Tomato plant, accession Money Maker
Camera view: bottom (45 deg); turntable rotation: 120 degrees
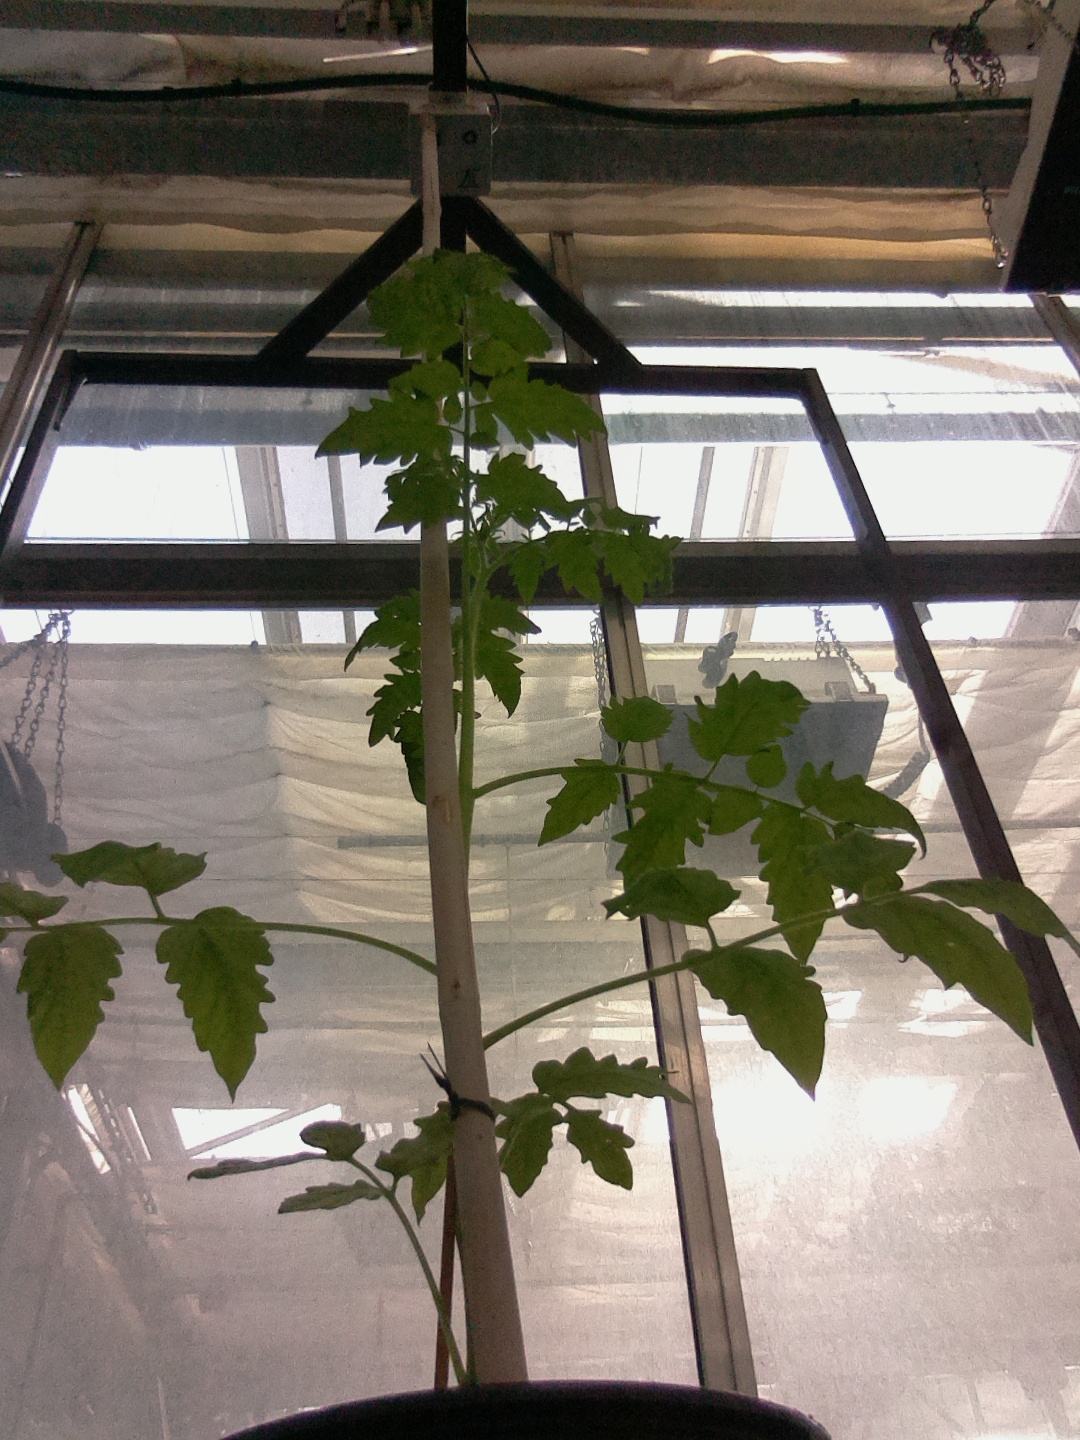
BBCH growth stage 14: 8 of true leaves visible